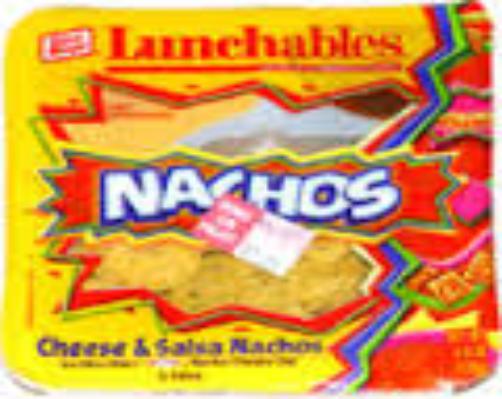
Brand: Lunchables
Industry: Food